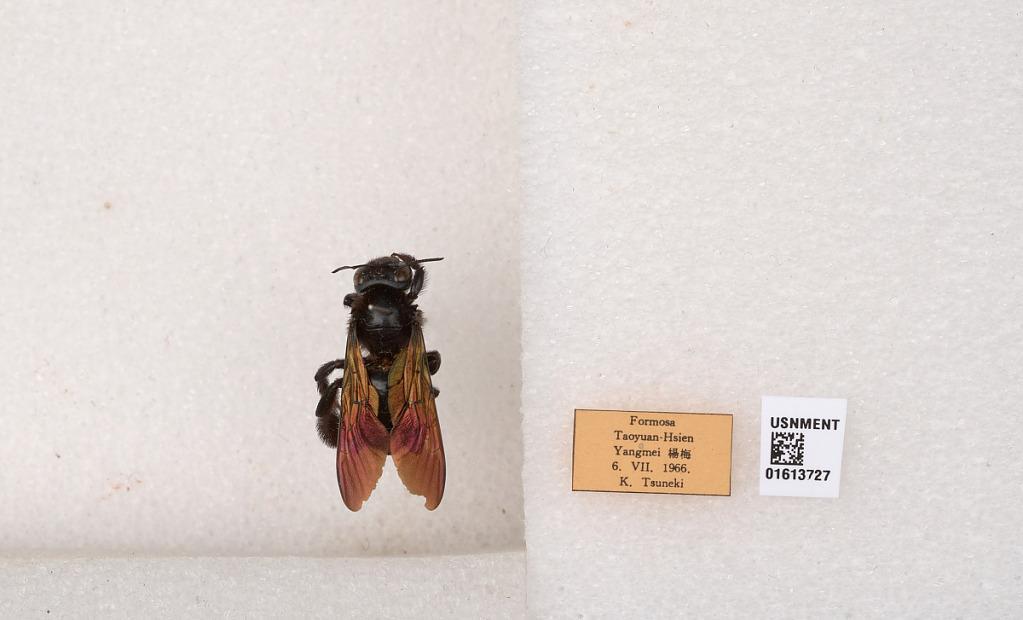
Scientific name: Xylocopa (Biluna) tranquebarorum formosana Matsumura
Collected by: K. Tsuneki
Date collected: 1966-8-6
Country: Taiwan
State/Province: Taiwan
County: Taoyun
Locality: Yangmei